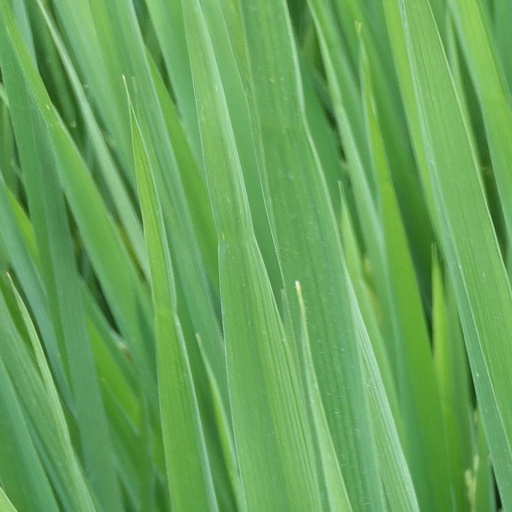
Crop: rice